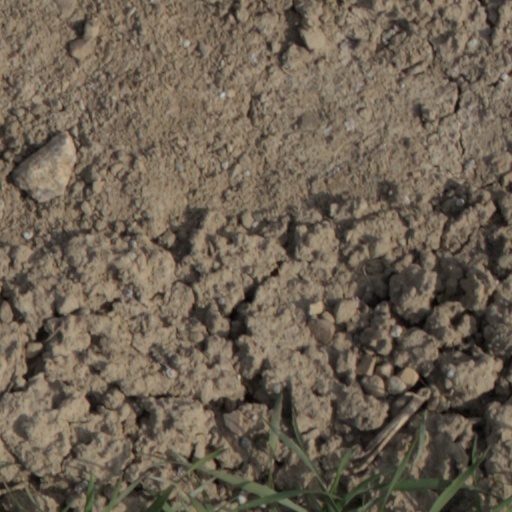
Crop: wheat